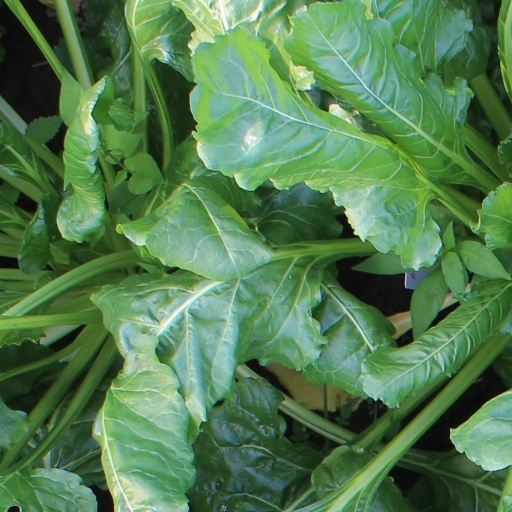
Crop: sugar beet